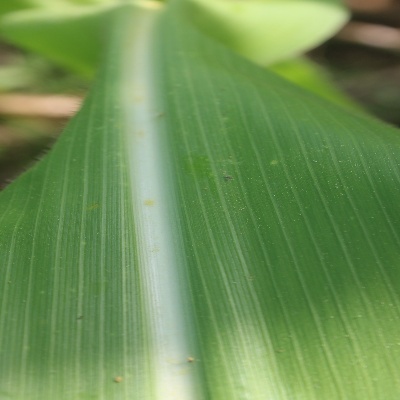
Crop: Maize
Condition: healthy